Aeolus (son of Hippotes)

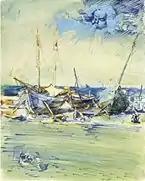
"Aeolus" by Alexandre Jacovleff shows Aeolus as an embodiment of Wind himself.

According to Homer, Aeolus the son of Hippotes was the king of the floating island of Aeolia, whom Zeus had made the "keeper of the winds, both to still and to rouse whatever one he will". In Apollonius of Rhodes's "Argonautica", at the request of Hera, he calmed all the winds but the "steady" west wind, to aid Jason and the Argonauts on their journey home.